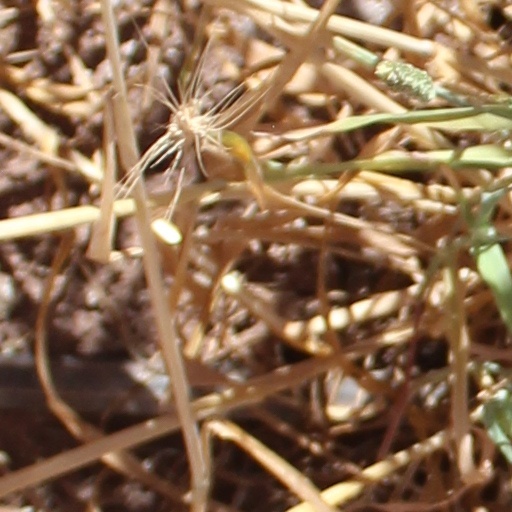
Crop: wheat